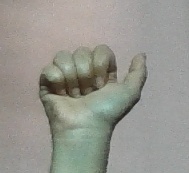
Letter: dhad